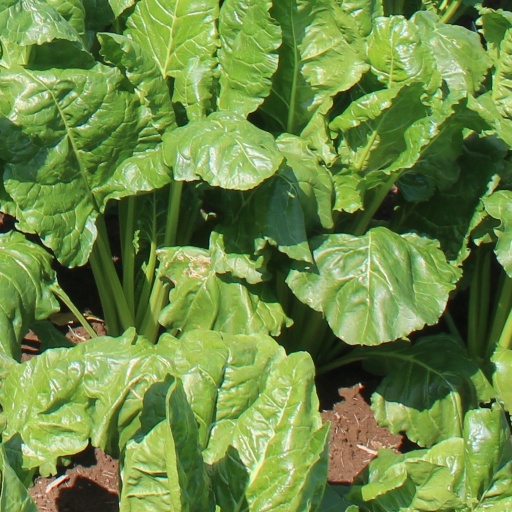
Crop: sugar beet